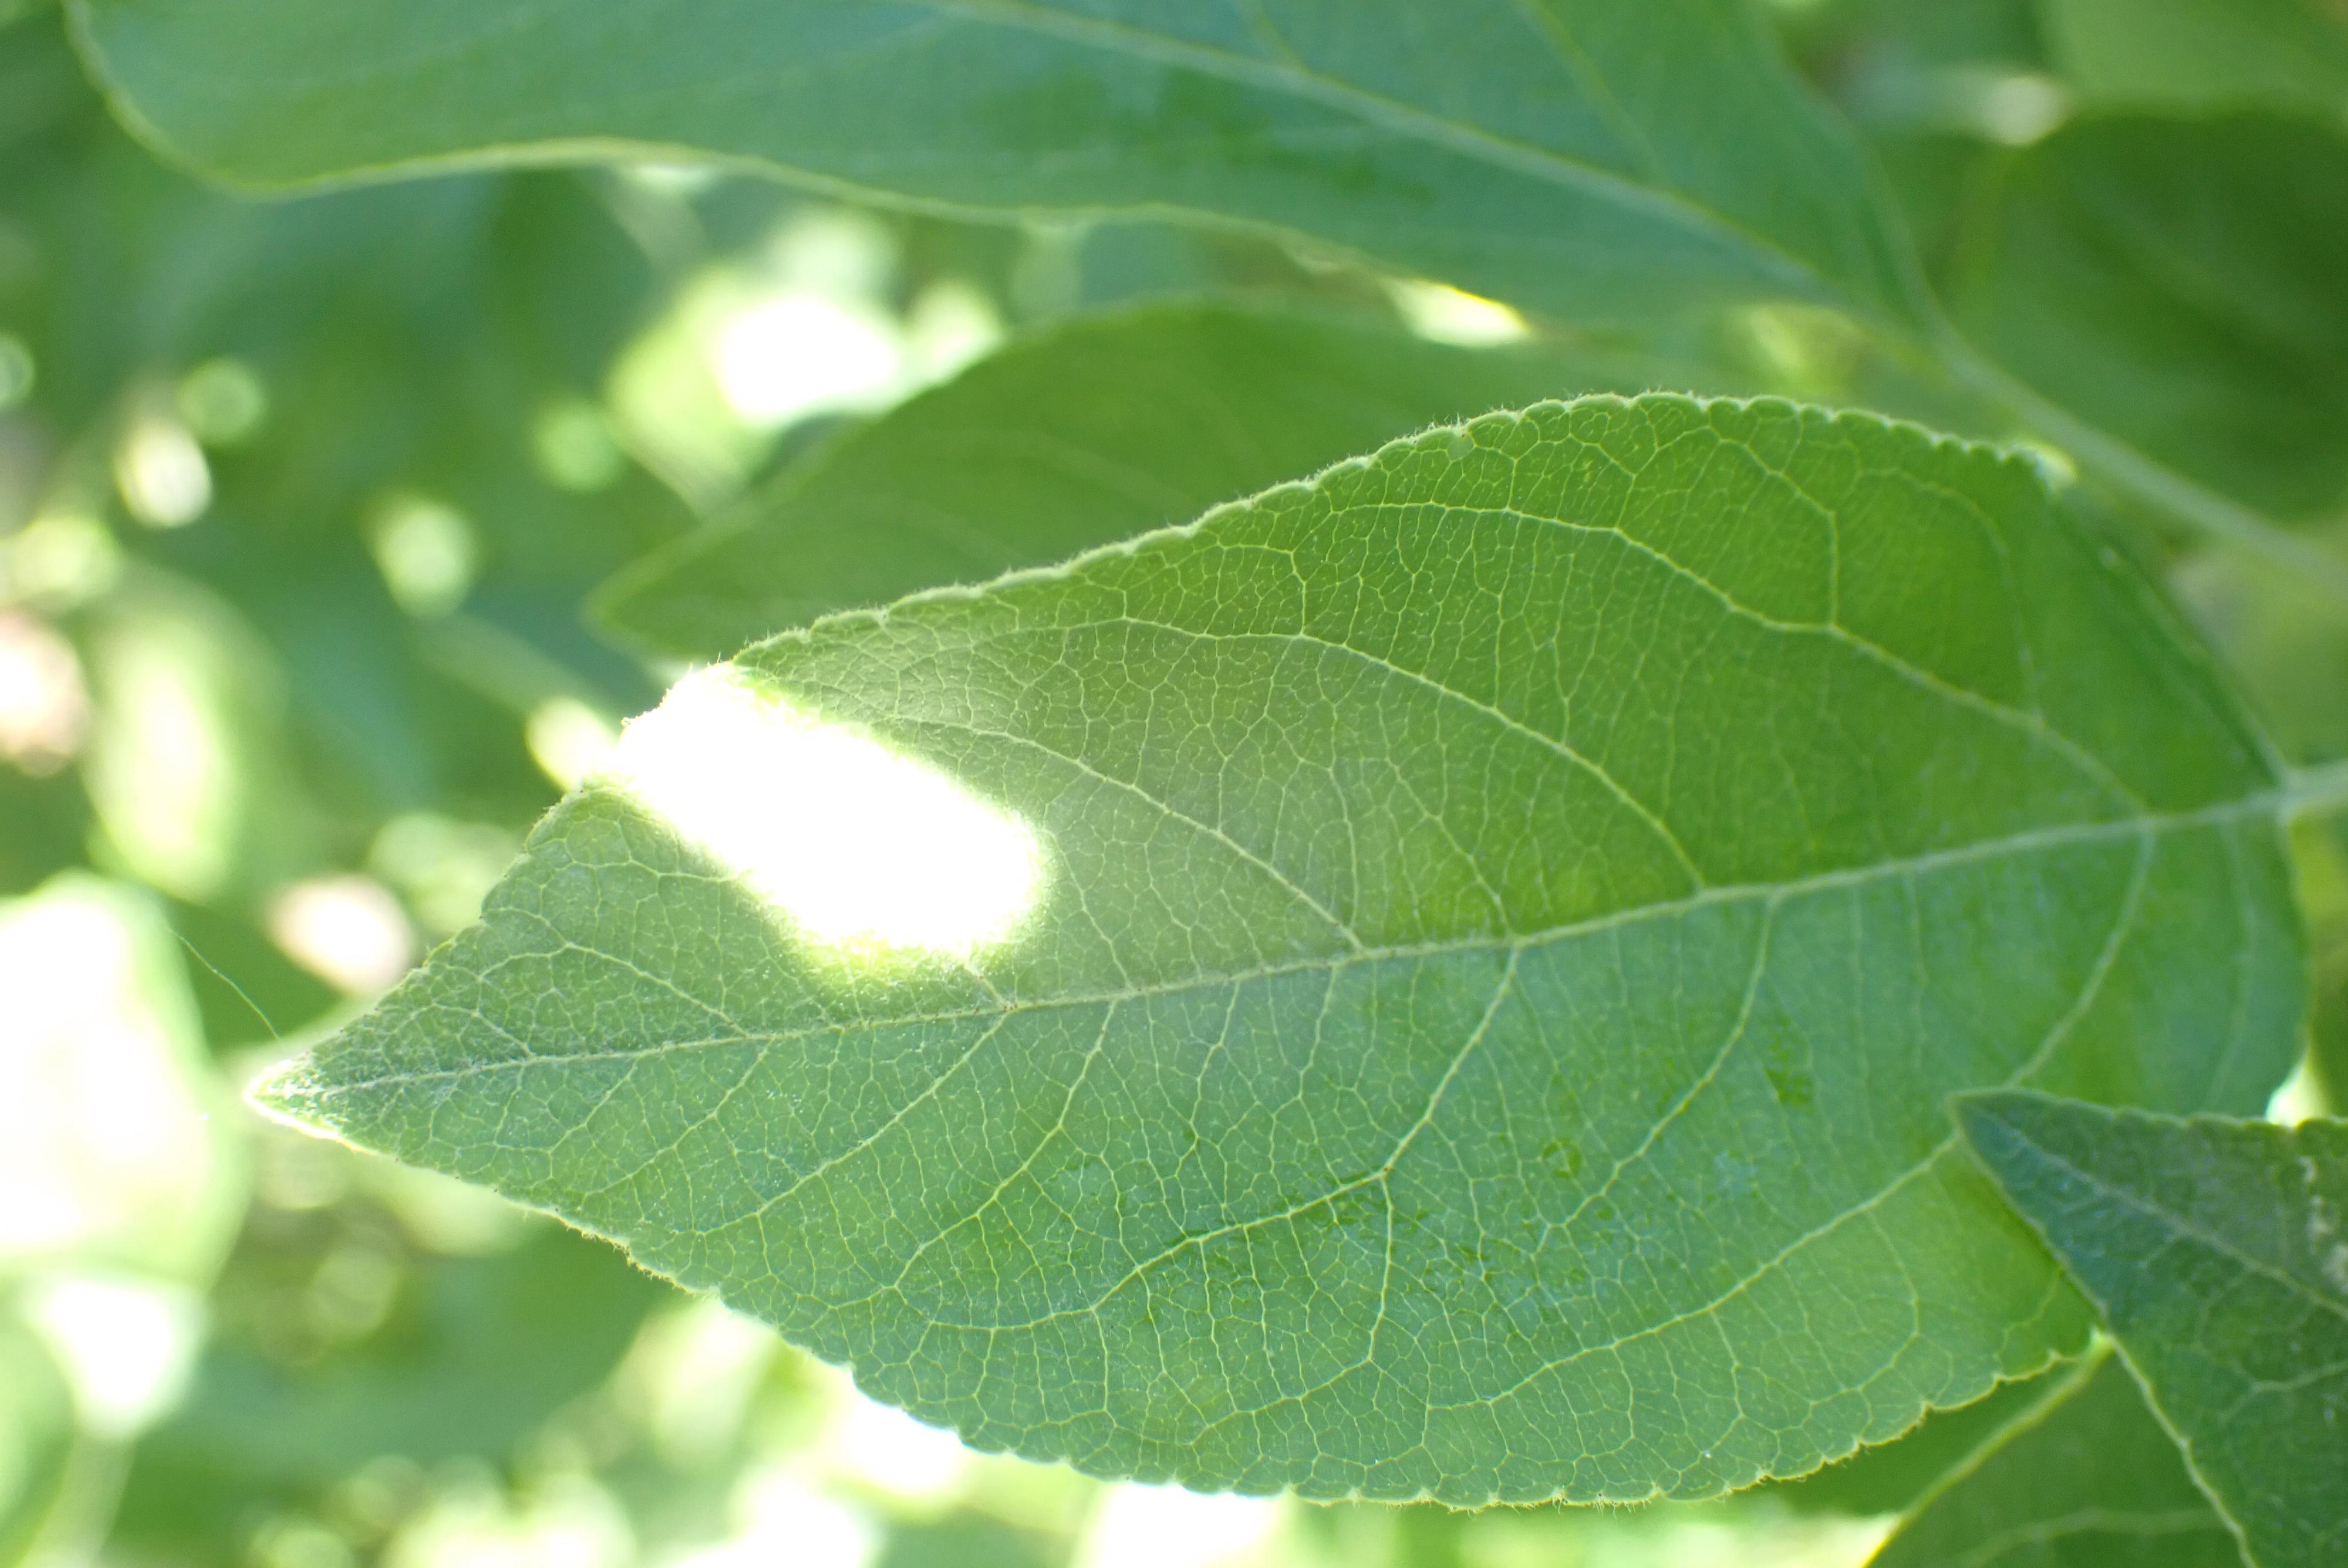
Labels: healthy